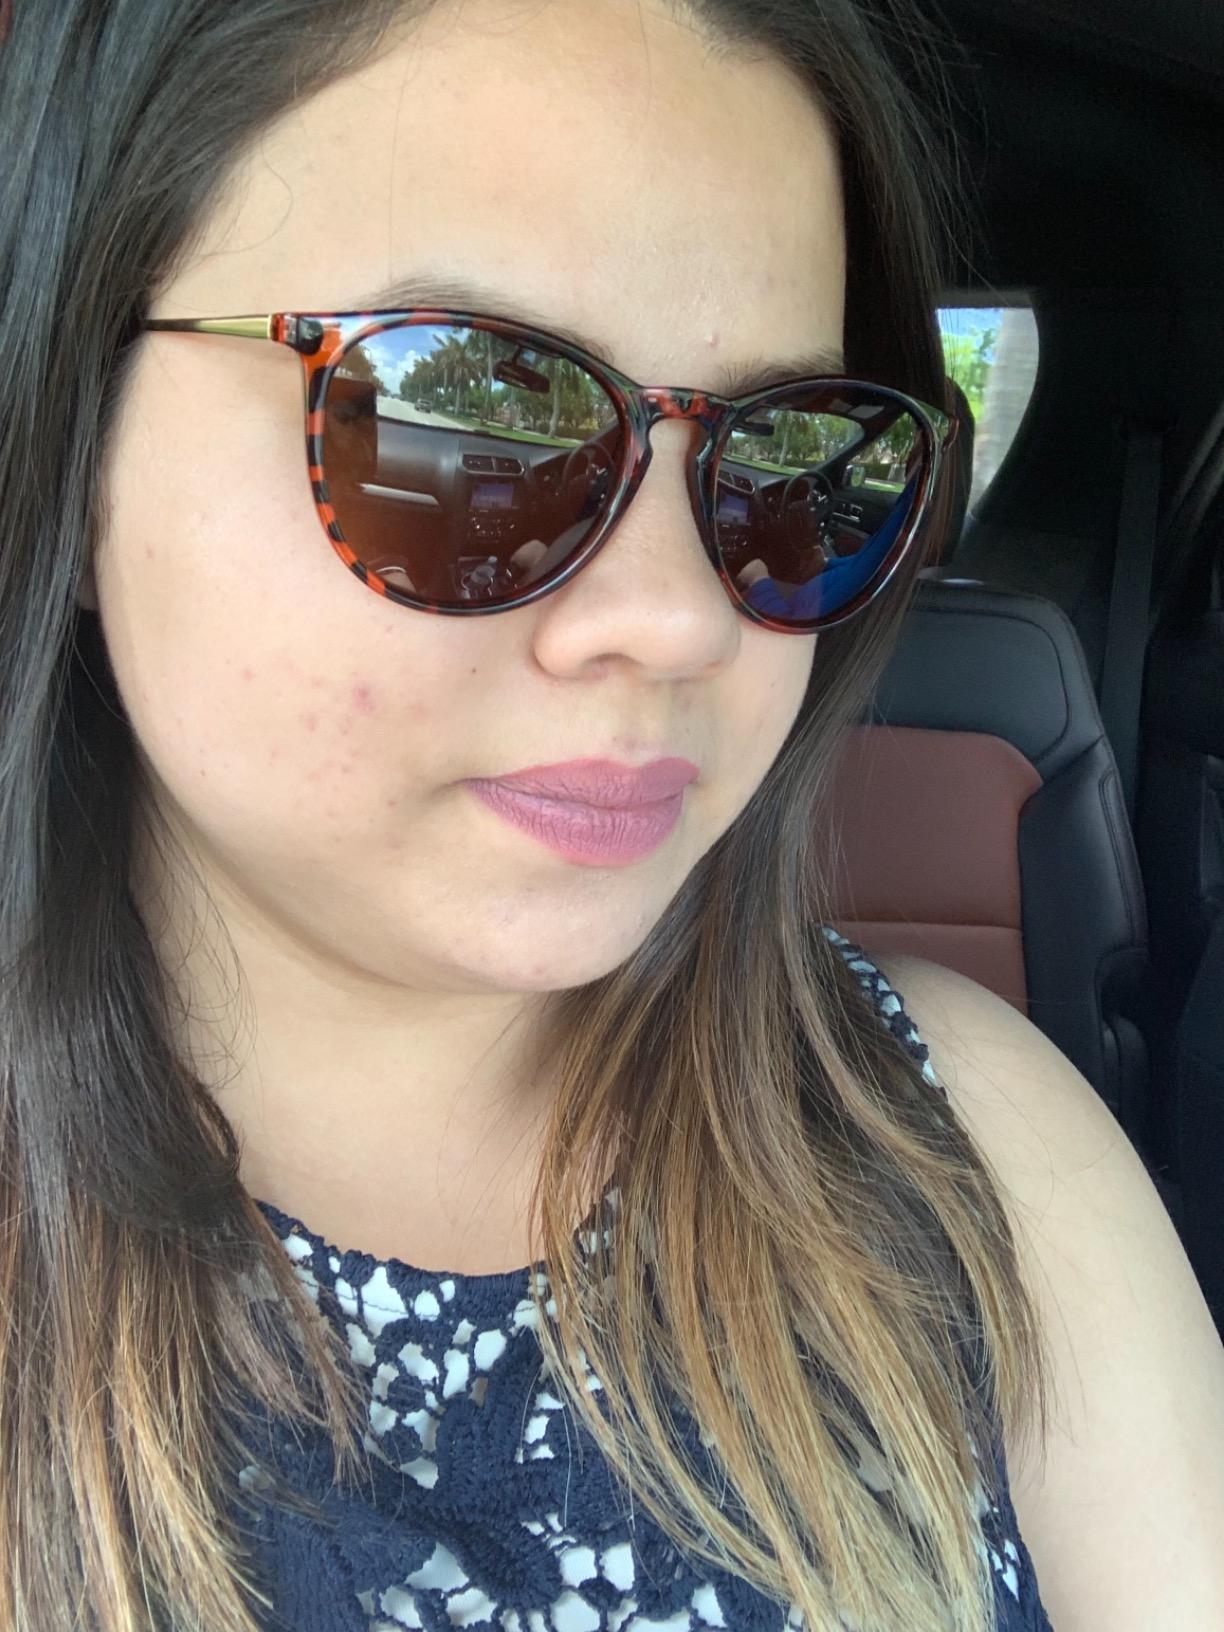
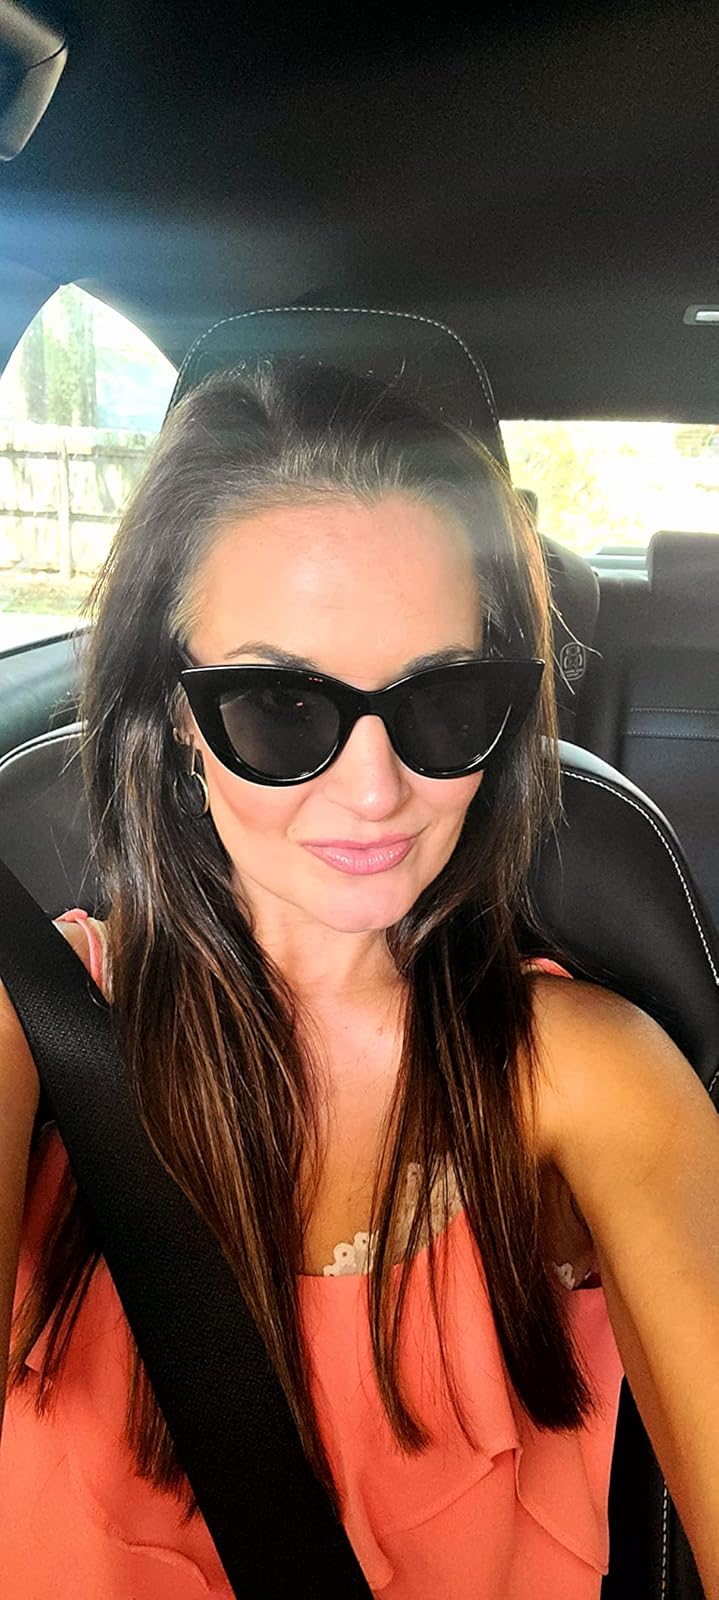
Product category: accessories_sunglasses
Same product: no